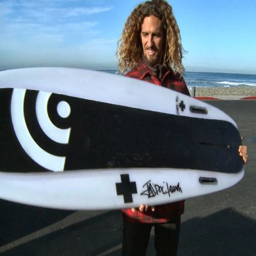
the surfboard made for snowboarding